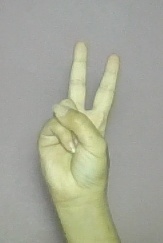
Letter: taa